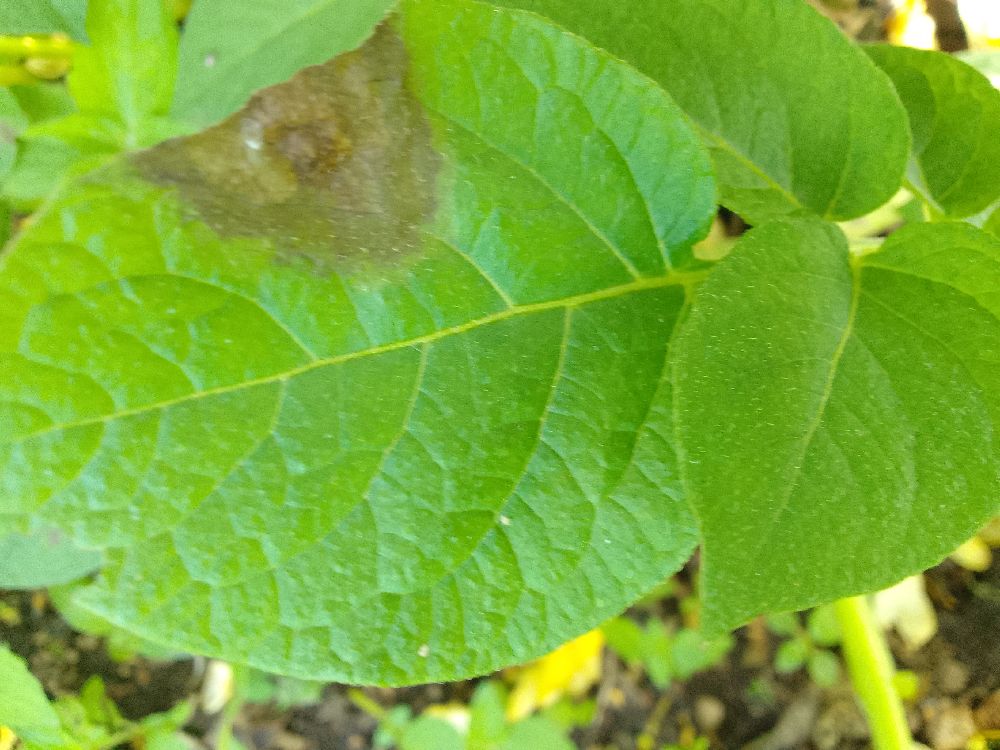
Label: Late blight